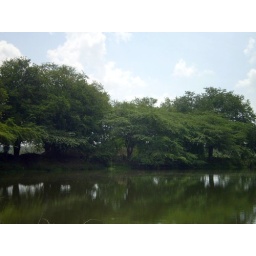
The blue skies, green trees and the blue green waters... nature's most soothing combination all in one frame!!!